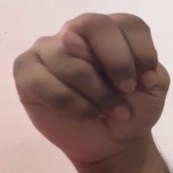
ASL sign: N